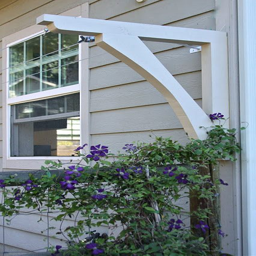
an outdoor clothesline situated against the house - the blogger positioned it there as a result of rules .